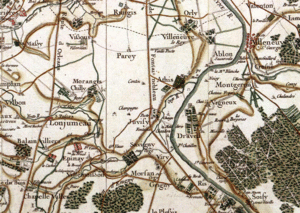
Carte de la région de Paray-Vieille-Poste au XVIIe siècle par Cassini.
Paray-Vieille-Poste est une commune française située à dix-sept kilomètres au sud de Paris dans le département de l’Essonne en région Île-de-France.